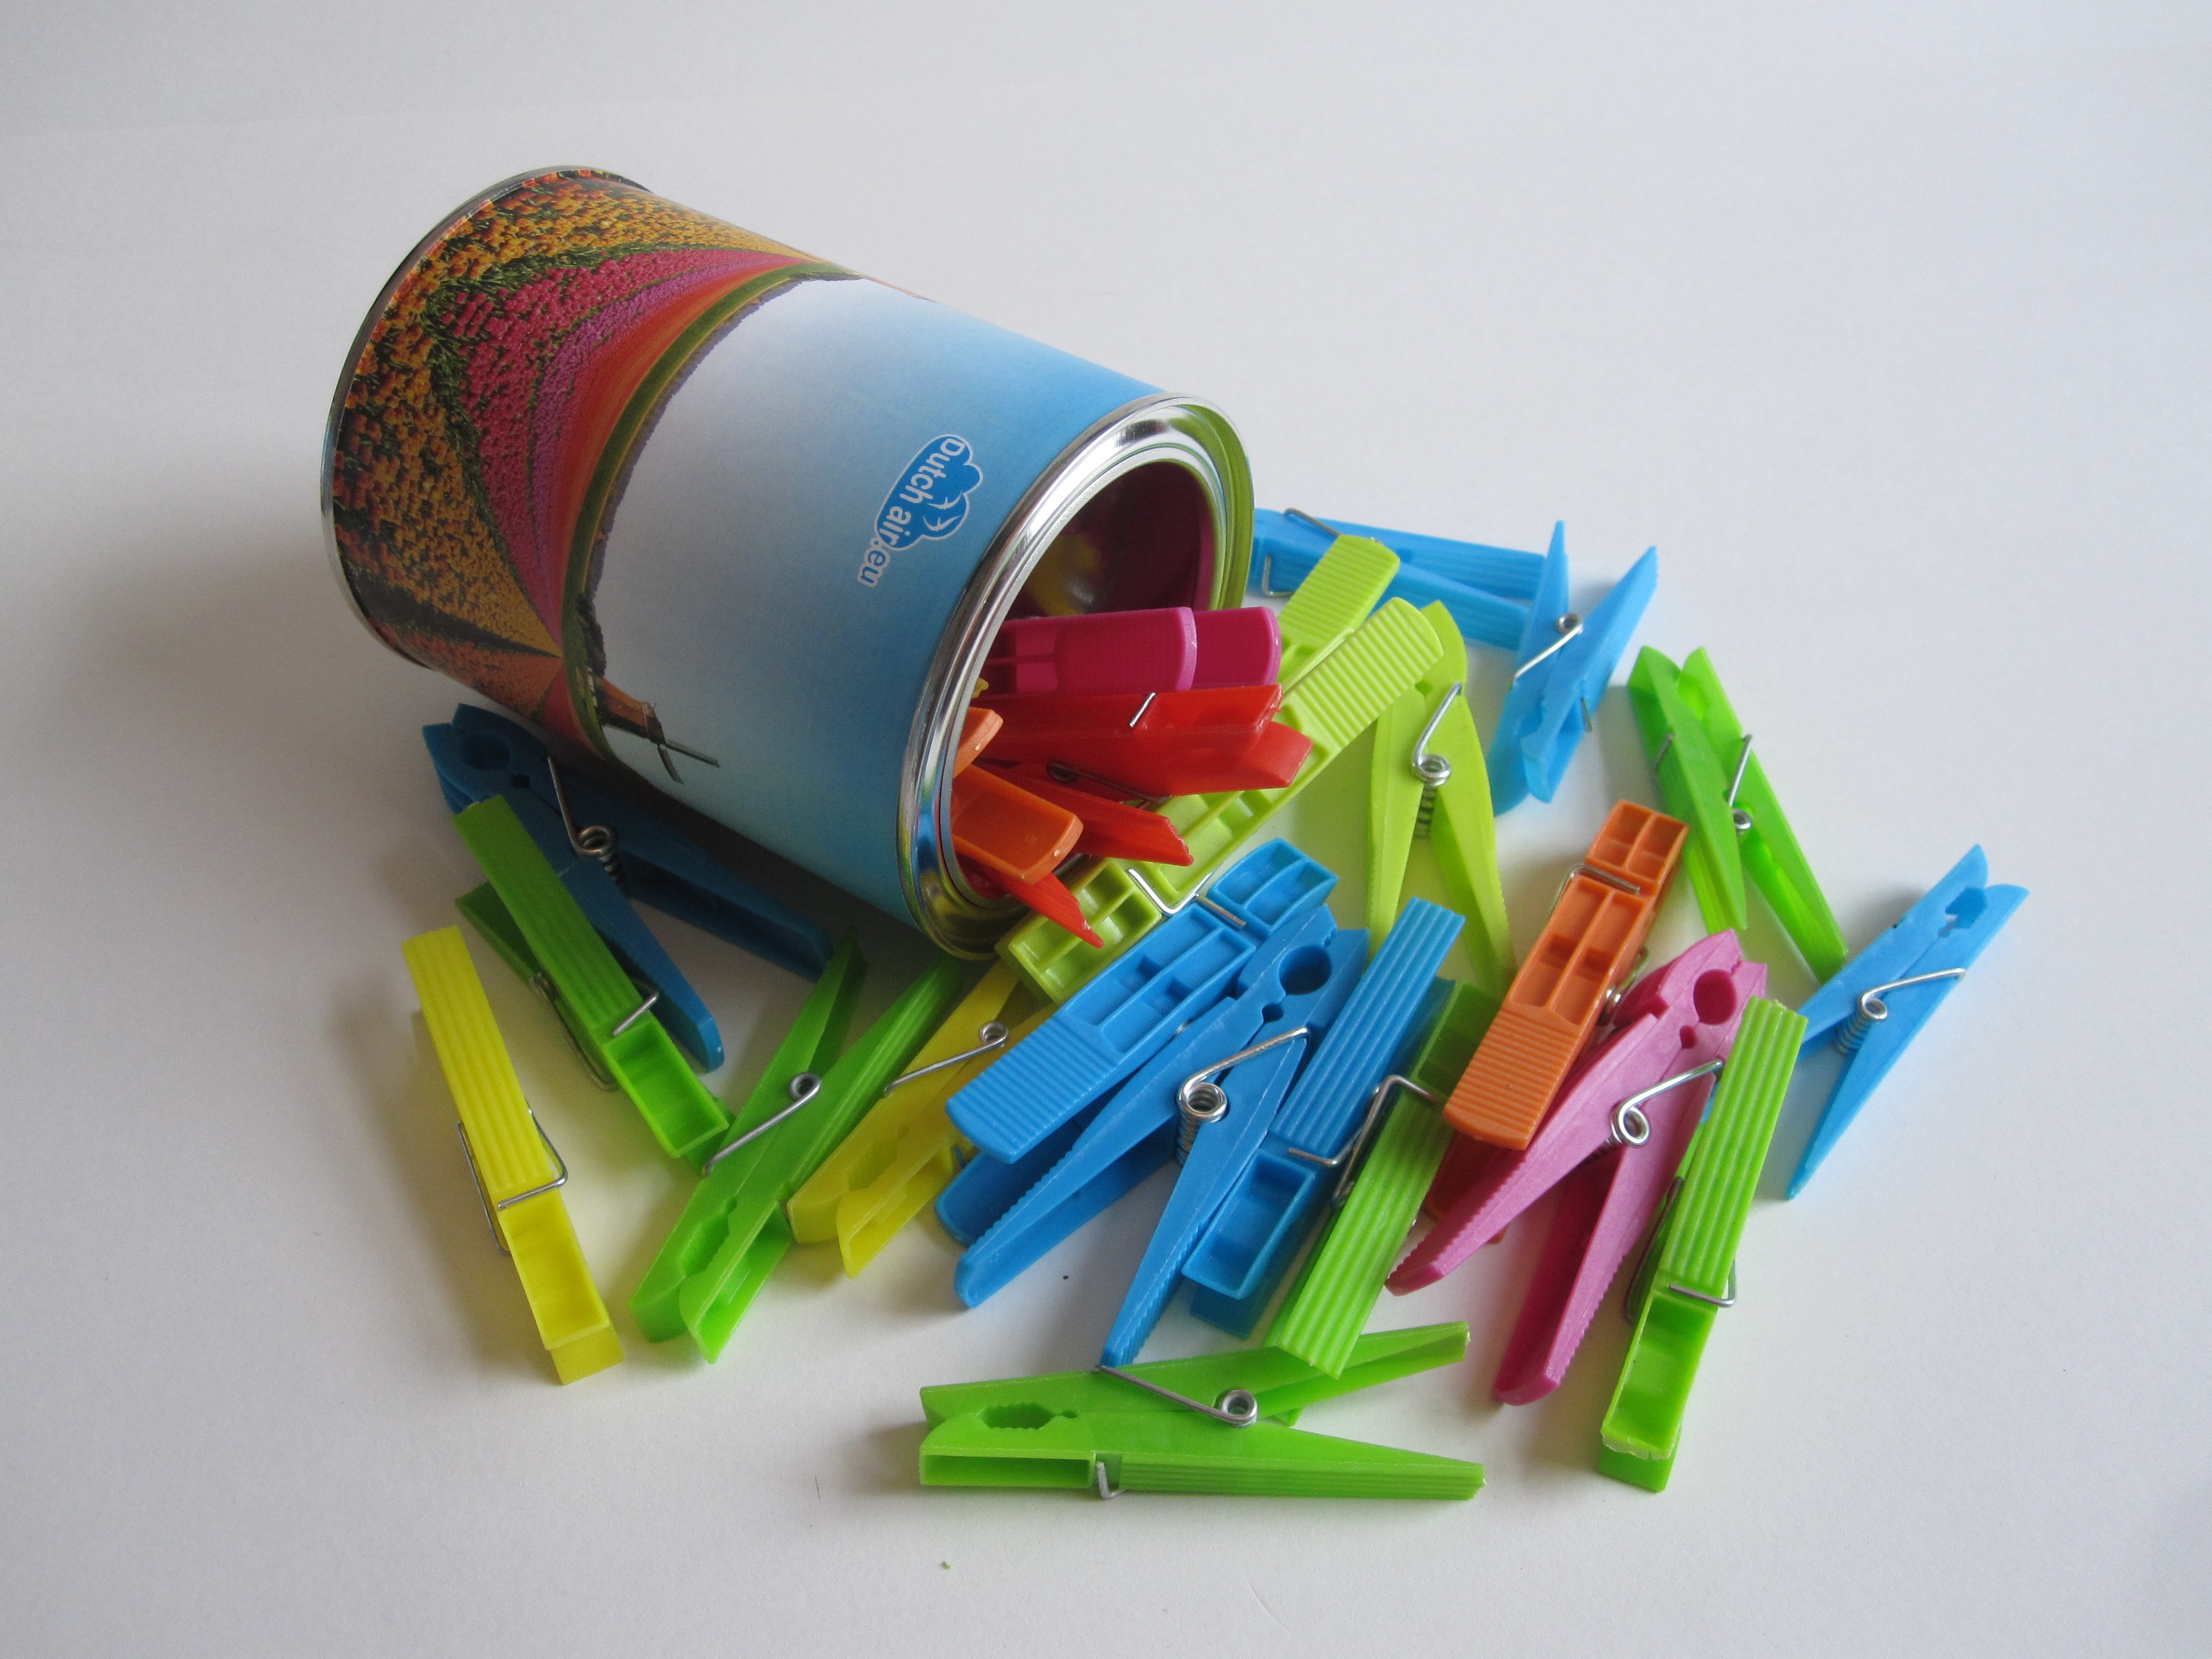
pencil, white, gift, orange, store, green, red, color, metal, clothing, colorful, yellow, paper, toy, sheet, hang, glance, tin, clothes pegs, wasdraad